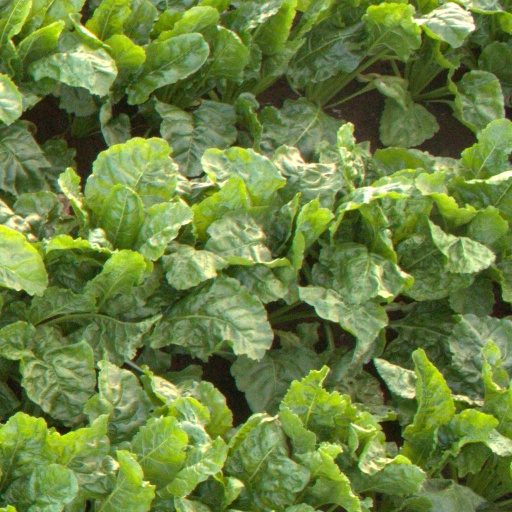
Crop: sugar beet